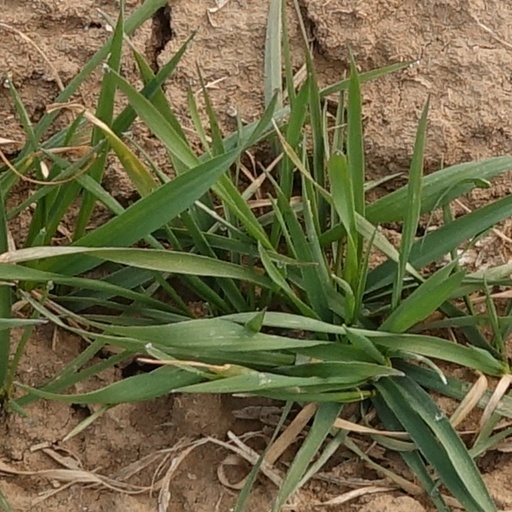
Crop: wheat